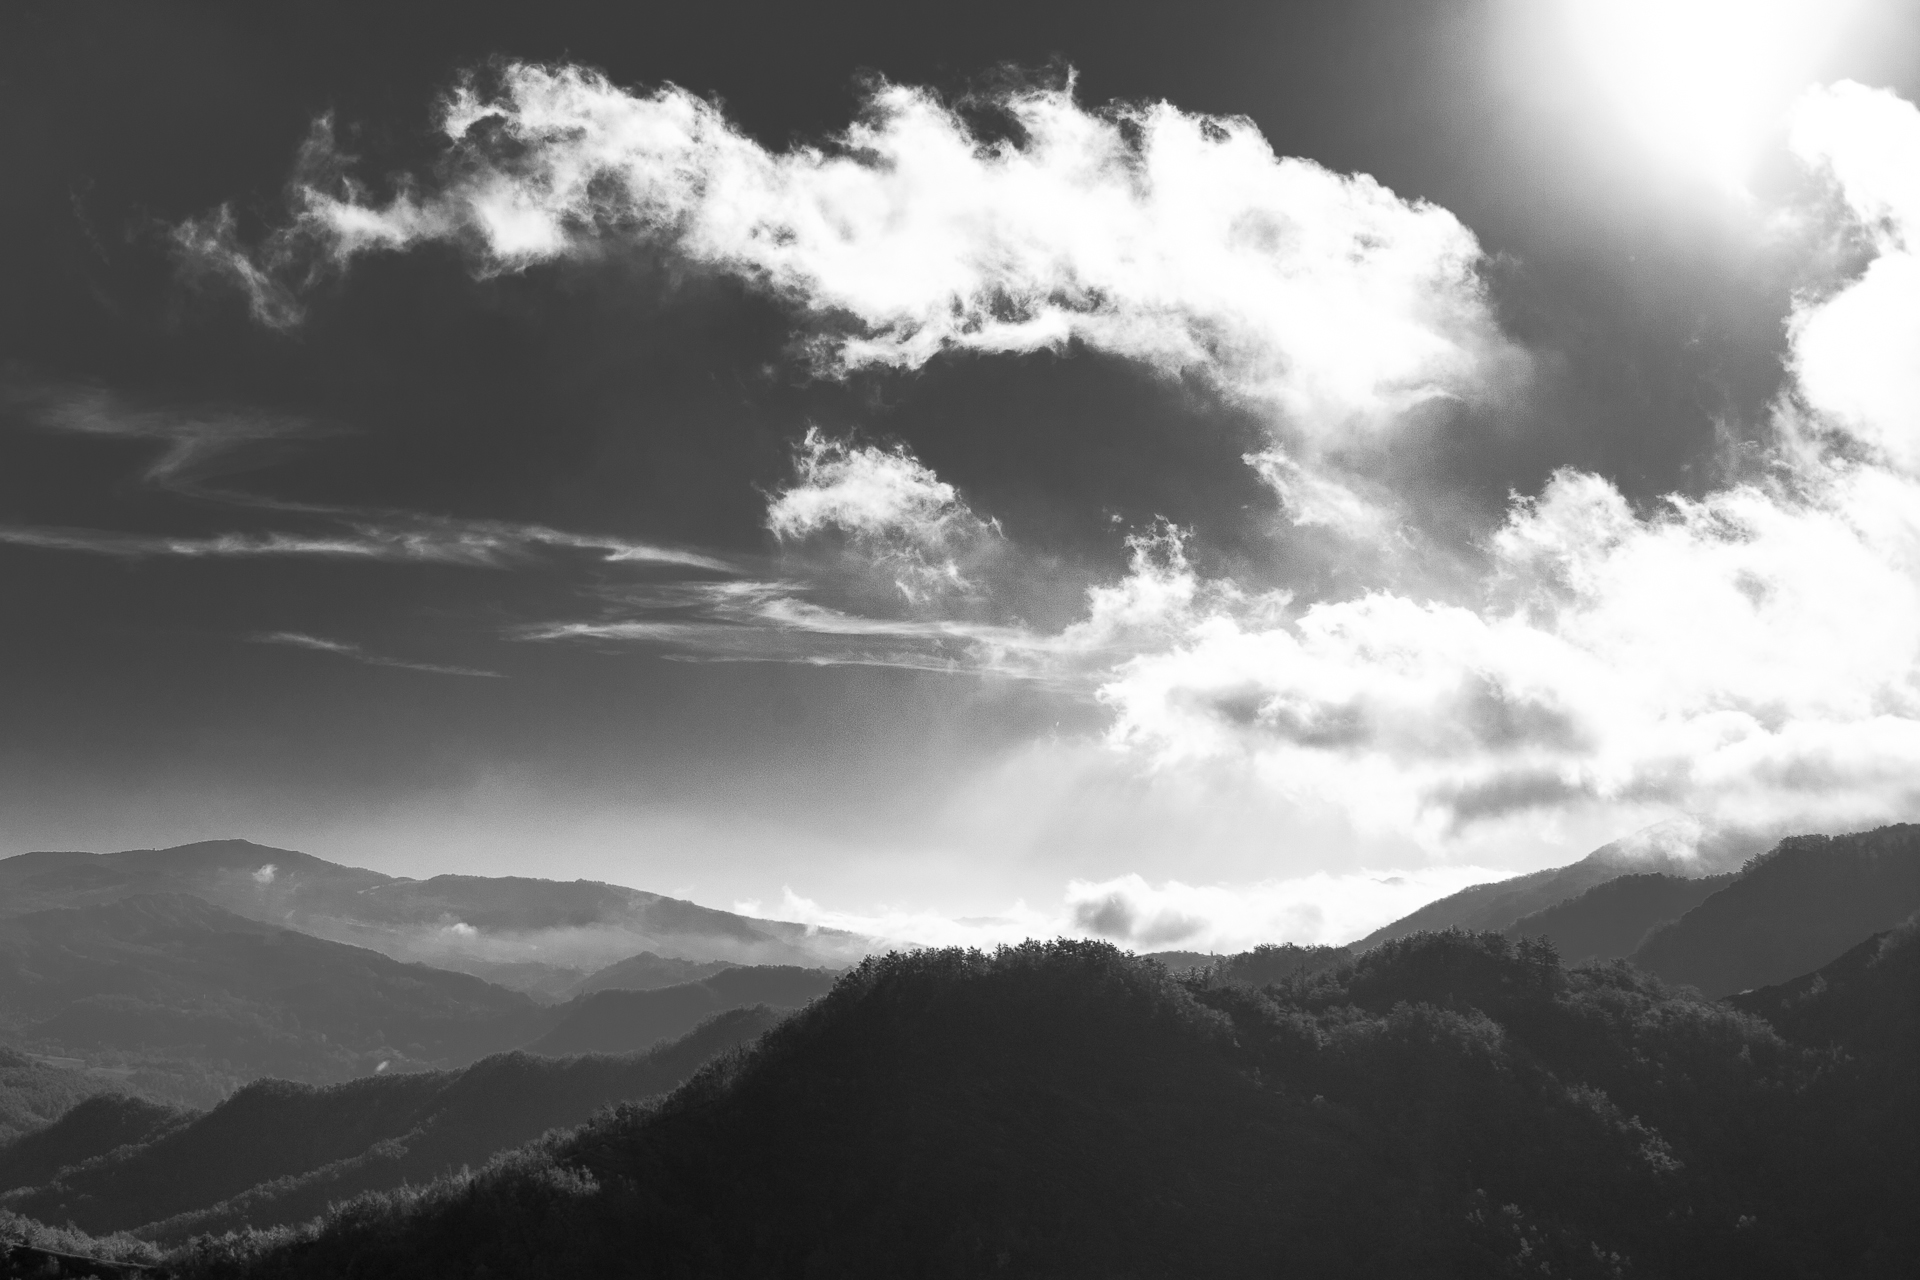
landscape, nature, forest, horizon, mountain, snow, cloud, black and white, sky, photography, sunlight, hill, atmosphere, mountain range, weather, darkness, monochrome, hills, clouds, mountains, meteorological phenomenon, monochrome photography, atmospheric phenomenon, mountainous landforms